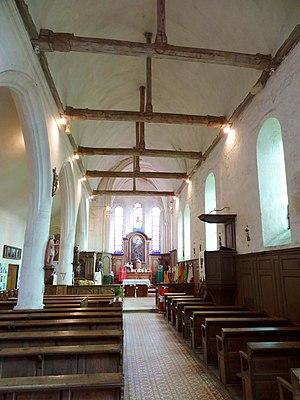
Intérieur de l'église - voir titre.
L’église Saint-Martin-et-Saint-Léonard est une église catholique paroissiale située à Vez, dans le département de l'Oise, en France. Sa partie la plus remarquable est son petit chœur rectangulaire de style gothique, qui date des années 1225 / 1230 et est d'une sobre élégance. Le clocher en bâtière un peu trapu, d'une génération plus ancienne, le flanque au nord, et le dépasse de peu. Son rez-de-chaussée abrite la chapelle de la Vierge. Quatre fois plus long que le chœur est la nef non voûtée du milieu du XIIᵉ siècle, dont la charpente partiellement apparente conserve des engoulants. Quoique largement dominée par le chœur à l'extérieur, elle atteint, à l'intérieur, la même hauteur sous plafond que ce dernier. La nef vaut surtout pour sa façade occidentale assez originale et conservée sans aucune altération, et les grandes arcades gothique flamboyant vers le bas-côté nord, qui aboutit sur la base du clocher. L'église a été inscrite au titre des monuments historiques par arrêté du 3 avril 1926. Elle est aujourd'hui affiliée à la paroisse Saint-Sébastien de Crépy-en-Valois, et des messes dominicales y sont célébrées tous les deux mois environ, à 11 h 00.